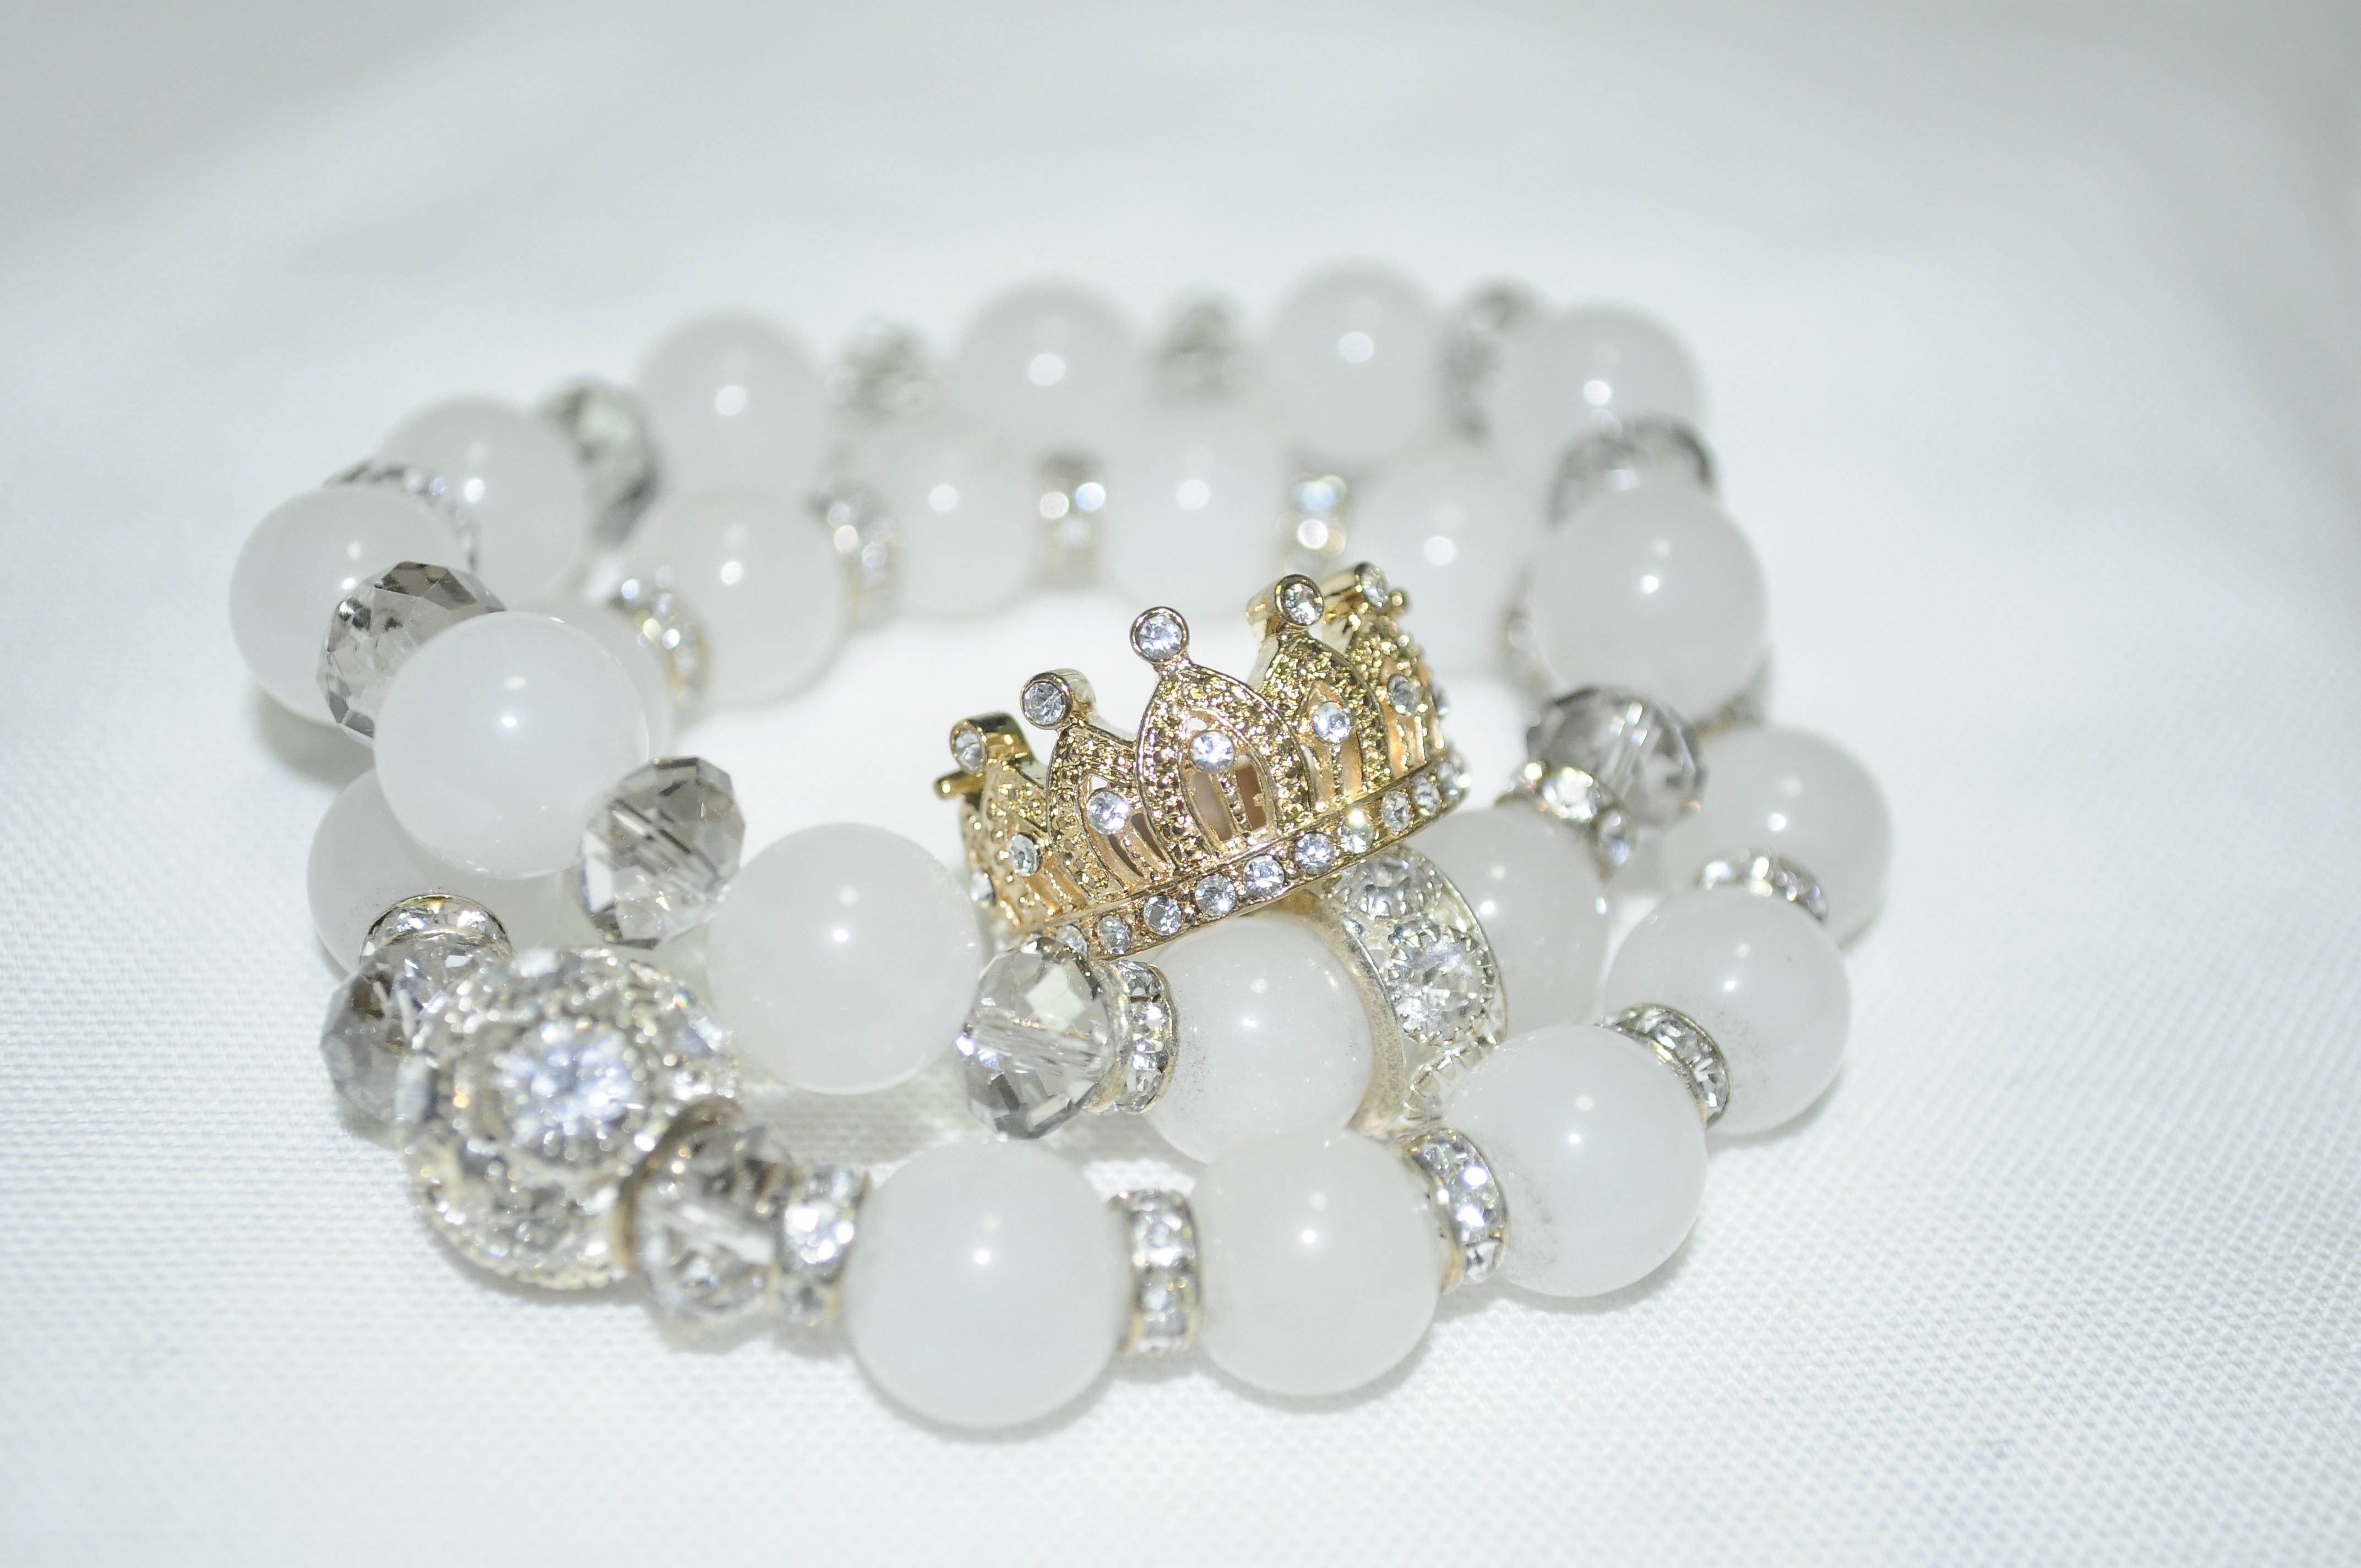
ring, bead, jewelry, bangle, bracelet, crown, jewellery, jewel, handmade, pretty, gem, pearl, gemstone, accessory, fashion accessory, wristlet